Sea level rise

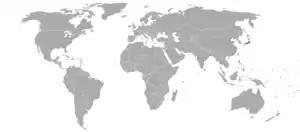
Major cities threatened by sea level rise of compared to the level in 2010.

The three main reasons why global warming causes sea levels to rise are the expansion of oceans due to heating, water inflow from melting ice sheets and water inflow from glaciers. Other factors affecting sea level rise include changes in snow mass, and flow from terrestrial water storage, though the contribution from these is thought to be small. Glacier retreat and ocean expansion have dominated sea level rise since the start of the 20th century. Some of the losses from glaciers are offset when precipitation falls as snow, accumulates and over time forms glacial ice. If precipitation, surface processes and ice loss at the edge balance each other, sea level remains the same. Because of this precipitation began as water vapor evaporated from the ocean surface, effects of climate change on the water cycle can even increase ice build-up. However, this effect is not enough to fully offset ice losses, and sea level rise continues to accelerate.